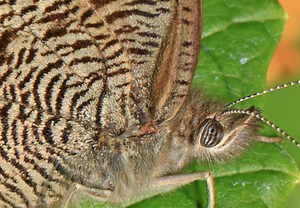
Zoom (vue rapprochée) sur la base des ailes du papillon Cercyonis pegala, d'après une photographie faite à l' Occoquan Bay National Wildlife Refuge par Judy Gallagher. Cette espèce présente des nervures inhabituellement gonflée, reliée à une oreille tympanique située sous l'aile, ce qui lui permet de percevoir des sons de basse-fréquence qu'il ne pourrait sans cela percevoir.
Le Satyre des prés est une espèce nord-américaine de lépidoptères de la famille des Nymphalidae et de la sous-famille des Satyrinae.